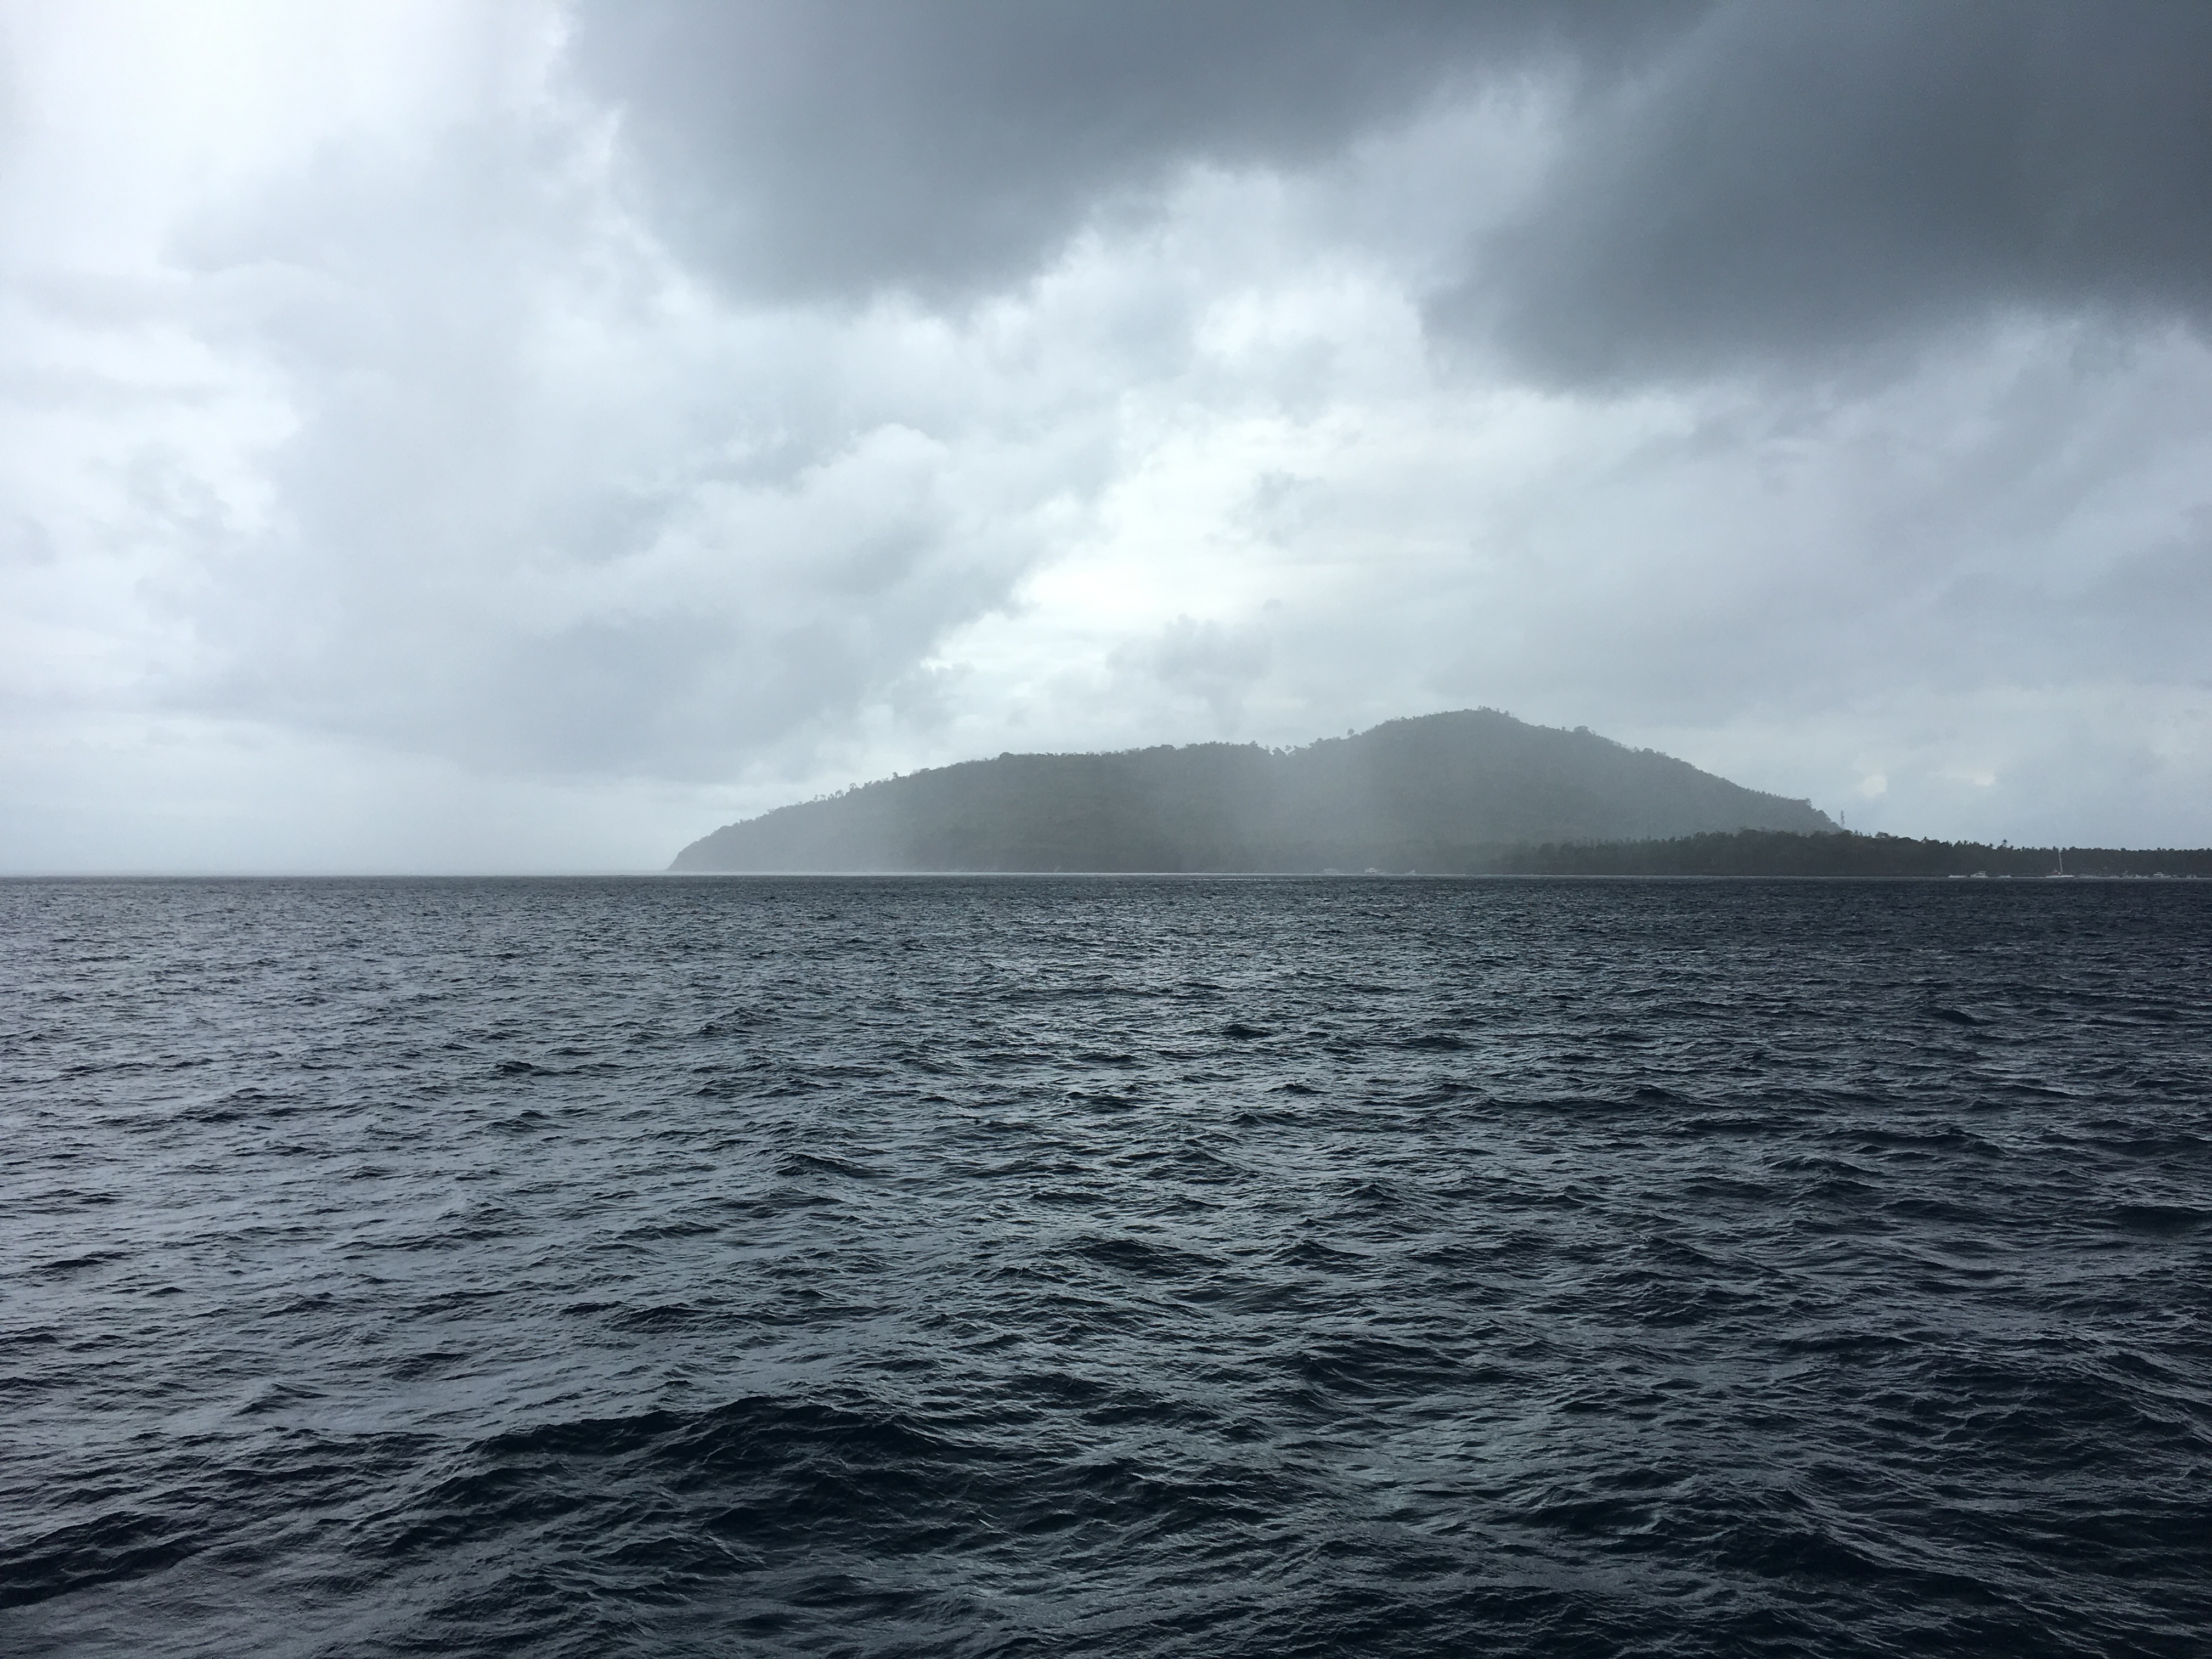
sea, coast, ocean, horizon, cloud, wave, lake, vehicle, bay, cape, atmospheric phenomenon, wind wave